Oddanchatram

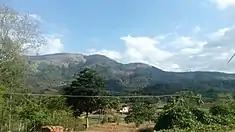
Hills nature place

Oddanchatram is a town in the Dindigul district of Tamil Nadu.